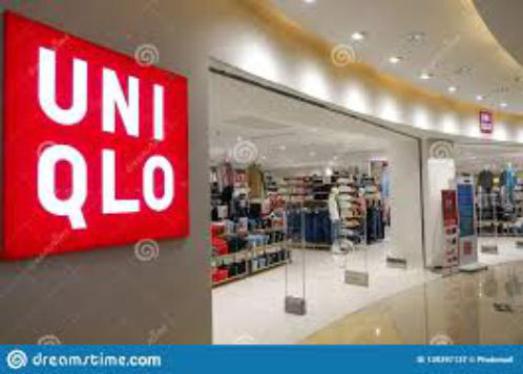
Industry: Clothes